Bob Guelker

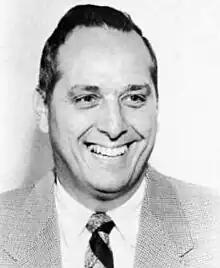
Guelker in 1964

Bob Guelker (June 26, 1923 – February 22, 1986) was an American soccer coach and administrator. He coached 24 years at the collegiate level, including coaching St. Louis University to five championships (1959, 1960, 1962, 1963, 1965). He coached the U.S. teams at both the 1971 Pan American Games and the 1972 Summer Olympics. He was president of the United States Soccer Football Association from 1967 to 1969 and is a member of the National Soccer Hall of Fame.